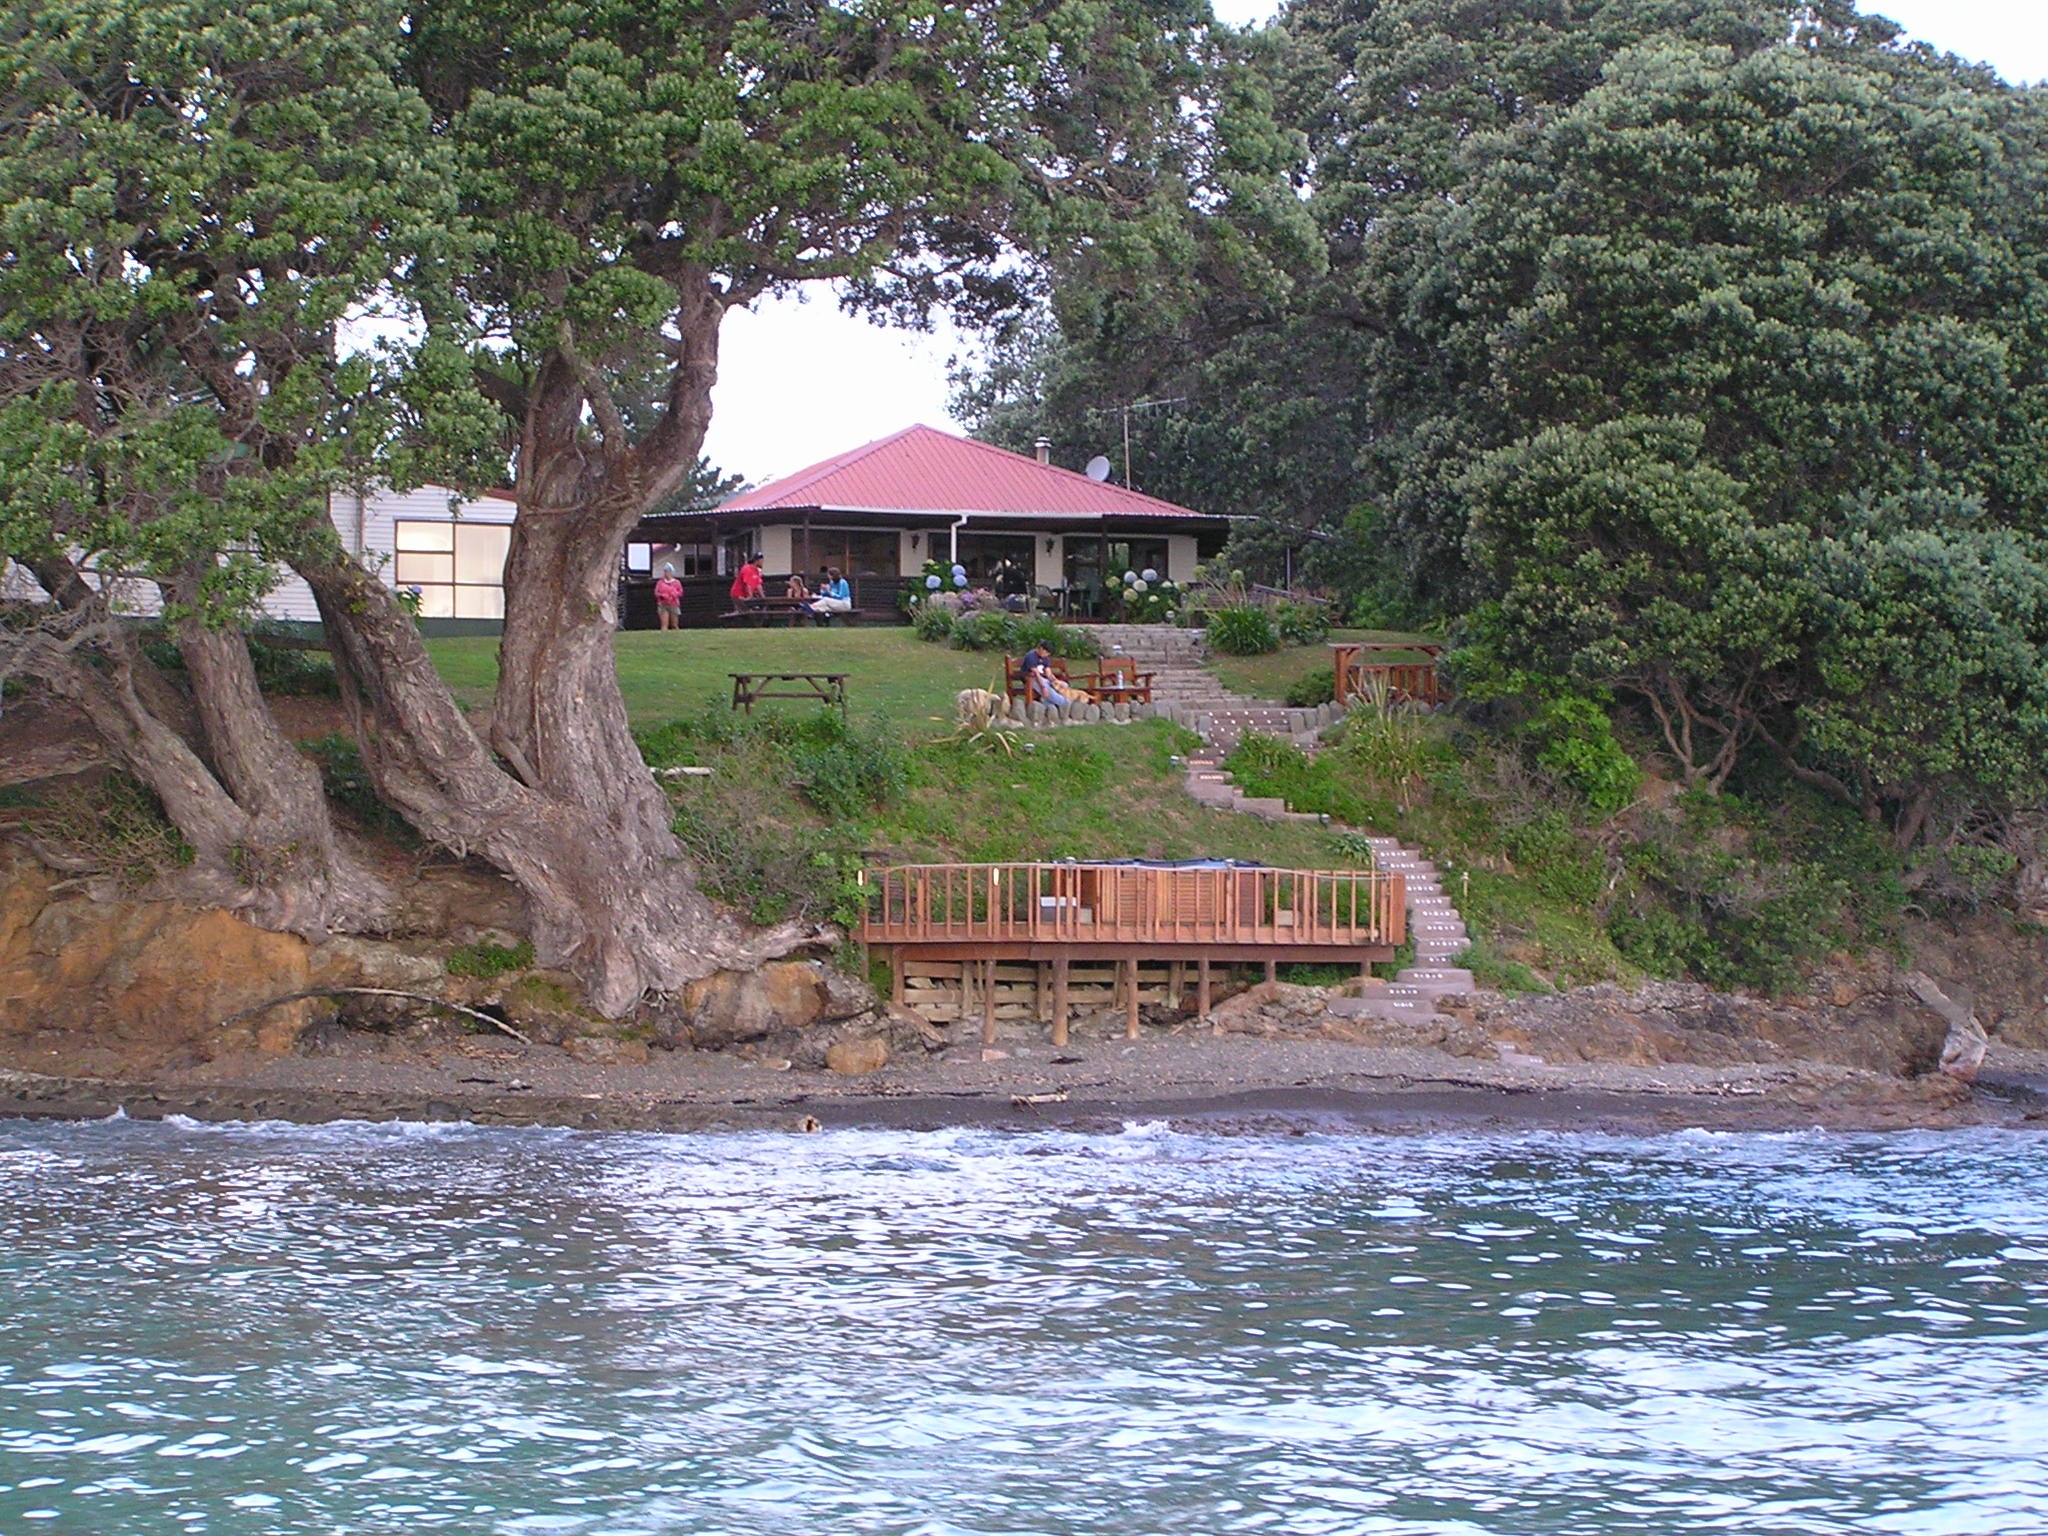
beach, sea, coast, water, river, summer, vacation, vehicle, holiday, bay, silence, waterway, culture, tanks, the sea